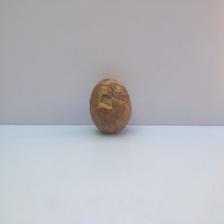
Size: Spoiled